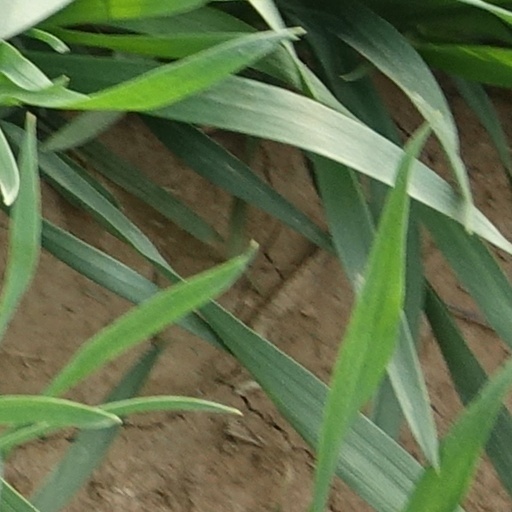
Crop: wheat